Allanon's Quest

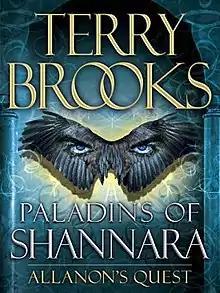
First edition

"Allanon's Quest" is a fantasy short story by Terry Brooks in his "Shannara" series. It is the first in a trilogy of short stories that make up the "Paladins of Shannara" series, first published in 2012.